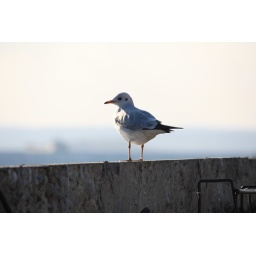
Photo taken in Saratov near the Saratov bridge across the river Volga